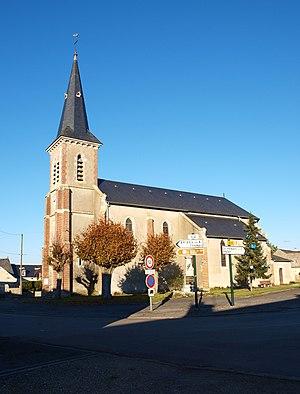
Saint-Sigismond (Loiret, France)